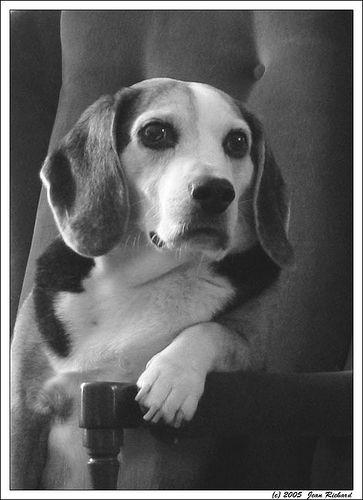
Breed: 276-n000113-beagle